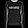
Label: Pullover